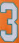
Number: 3